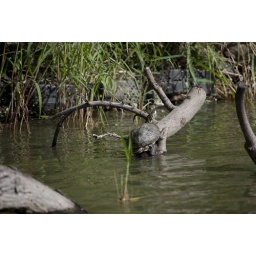
Even a turtle can enjoy the sun, even if it's in the water or under the sun.